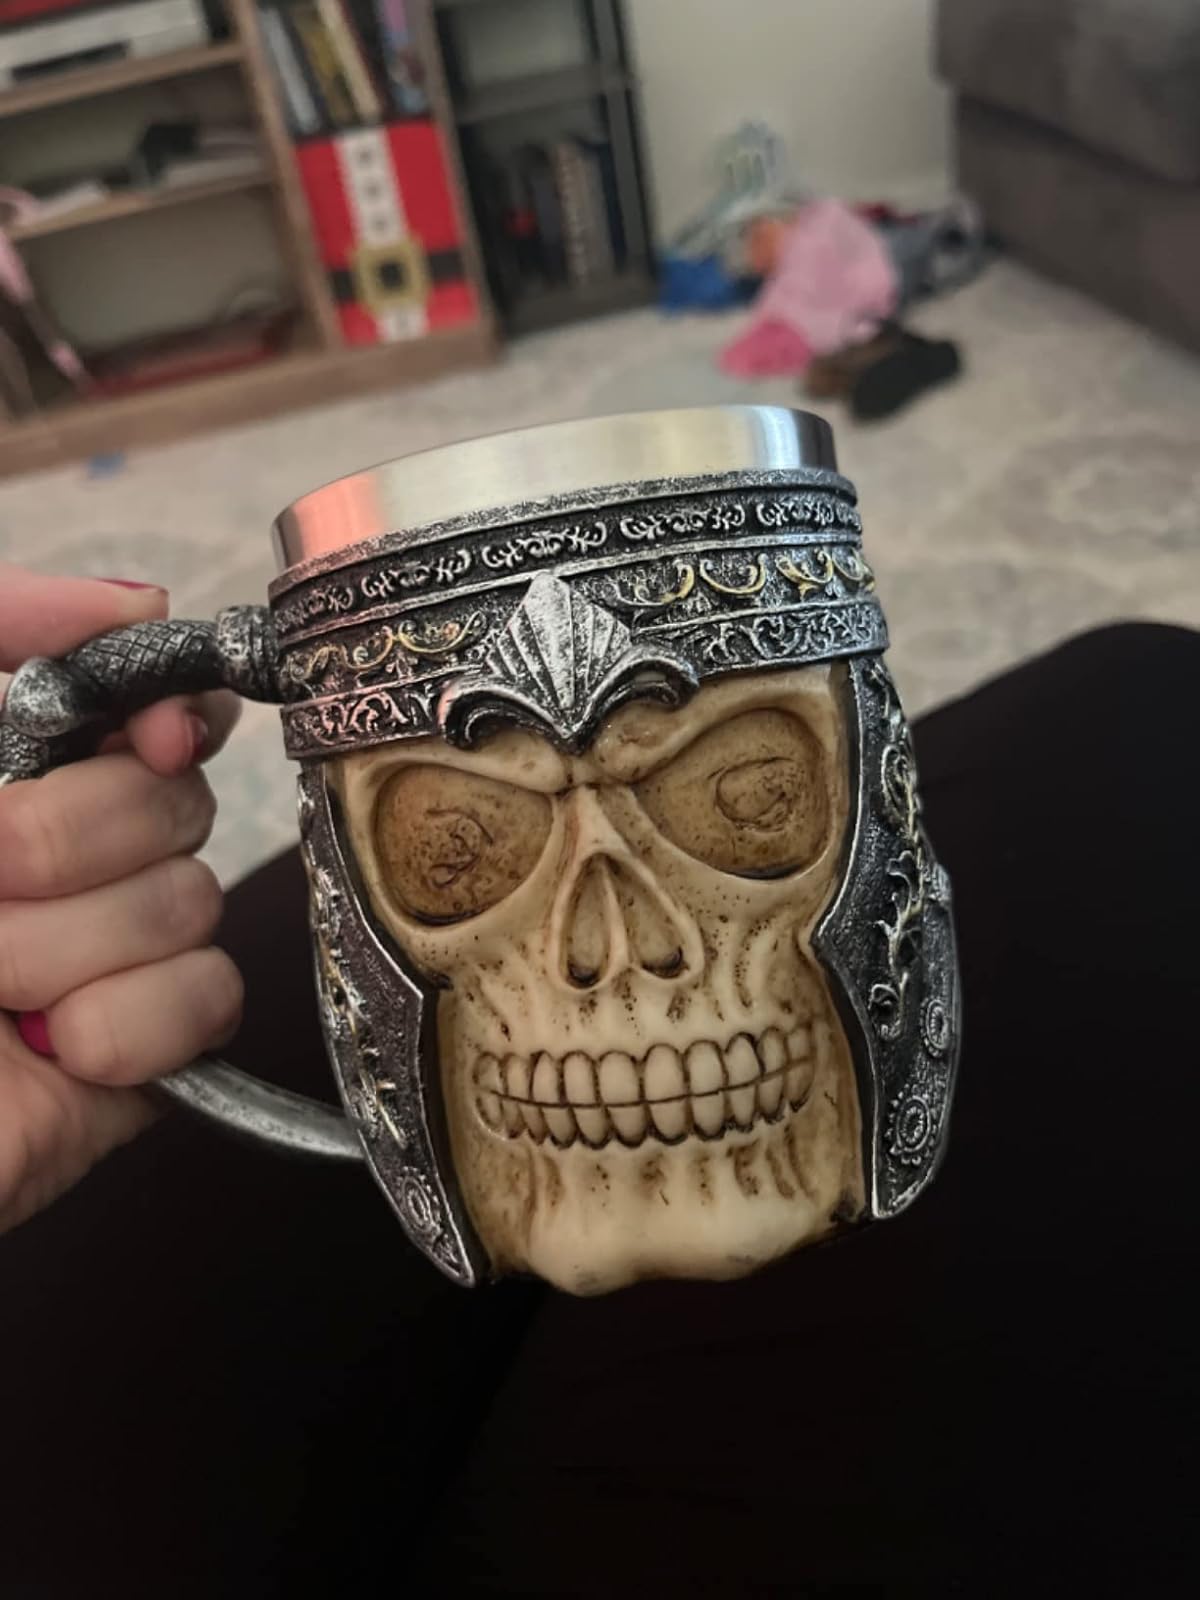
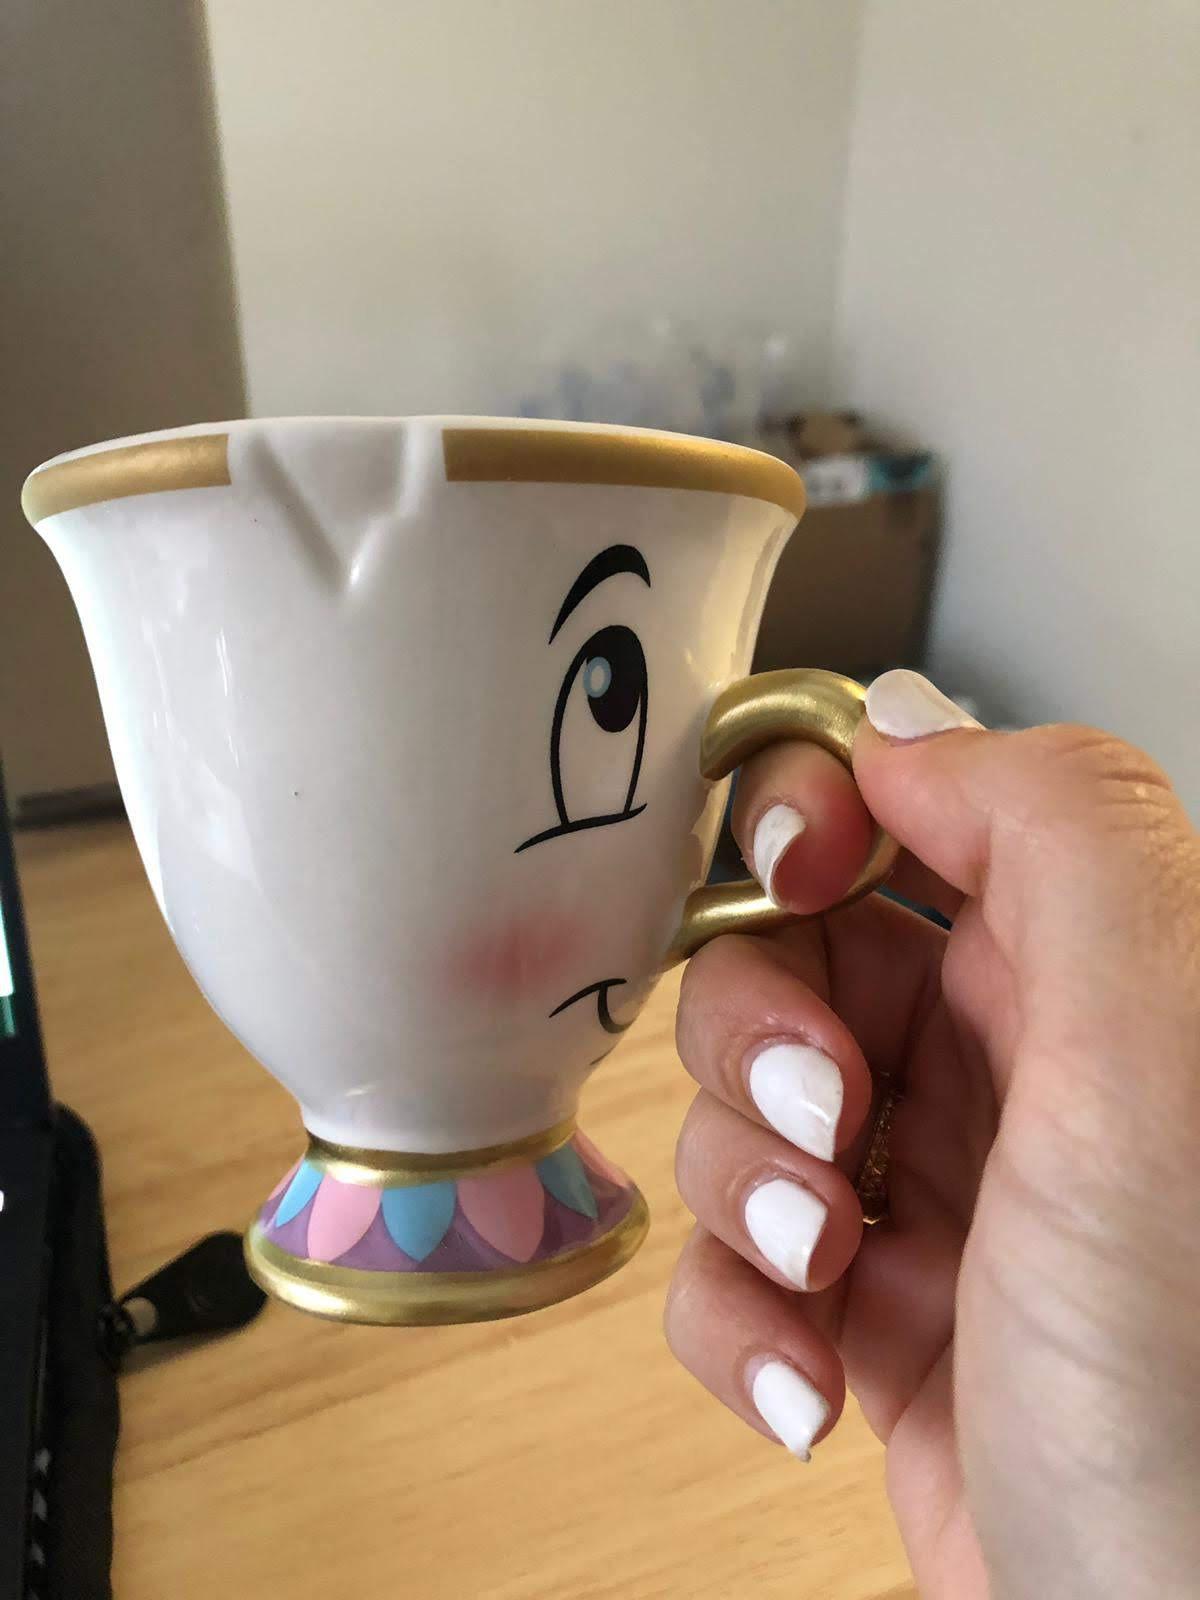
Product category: items_mug
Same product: no